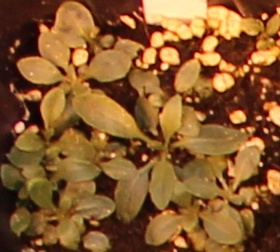
Label: Horseweed